Ronny Someck

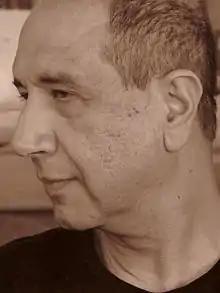

Ronny Someck was born in Baghdad. His family immigrated to Israel when he was a young. He studied Hebrew literature and philosophy at Tel Aviv University and drawing at the Avni Academy of Art.